Anette Wiig Bryn

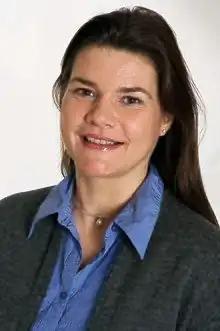
Anette Wiig Bryn

Anette Wiig Bryn (born 30 January 1964) is a Norwegian politician for the Progress Party.